Undergraduate education at the University of Oxford

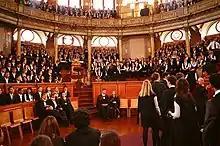
The matriculation ceremony, at which new students officially become members of the university, takes place in Michaelmas Term.

The University states that its admissions policies avoid bias against candidates of certain socioeconomic or educational backgrounds. However, the fairness of Oxford admissions has attracted public controversy through episodes such as the Laura Spence Affair in 2000. Gaining places at Oxford and Cambridge remains a central focus for many private and selective state schools — much more so than most state schools — and the fact that the social make-up of undergraduates at the university differs substantially from the social make-up of society at large remains controversial.